Robert Fico

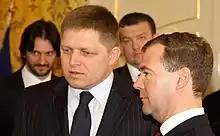
Fico with Russian president Dmitry Medvedev, 7 April 2010

On 10 April 2007, the deputy director of the Slovak Land Fund and HZDS nominee Branislav Bríza signed a contract on the basis of which restitutors from eastern Slovakia became the owners of lucrative land in the Tatra village of Veľký Slavkov. These restitutors then quickly sold the land to the company GVM for 13 million Slovak crowns (Slovak currency prior to euro). The figurehead of the company was a friend of Mečiar Milan Bališ. Bríza did so while his boss Hideghéty was on vacation. 10 April was the last day when Bríza had full power acting on behalf of his boss in the absence of his boss. This was the seventh suspicious contract he had signed up for at that point. Such practices were previously criticized by Fico as they were common during the tenure of his Coalition partner, HDZS leader Mečiar. This scandal almost led to the collapse of the Coalition. It led to the Minister of Agriculture for HDZS, Miroslav Jureňa, resigning. Fico demanded that Bríza resign. The estimated damage to the state was half a billion Slovak crowns. Justice was delivered on 8 September 2015 when Bríza was deemed guilty and sentenced to 2 years' probation.